Gianni Di Gregorio

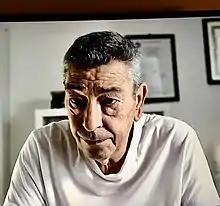
Gianni Di Gregorio

Born in Rome, Di Gregorio trained as a stage actor and director in the Drama School of Alessandro Fersen. He started his professional career as a screenwriter in the second half of the 1980s.